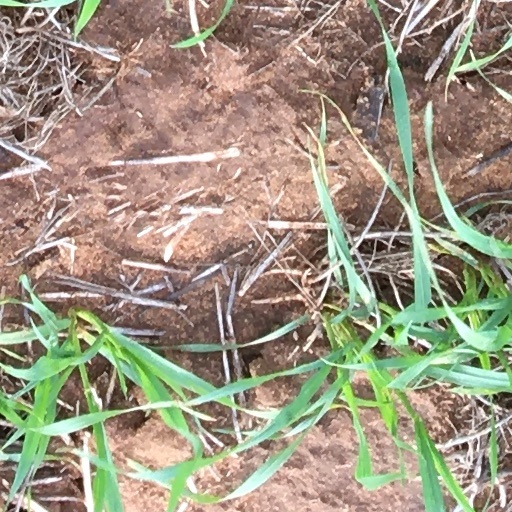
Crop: wheat